Iława

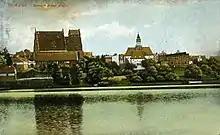
Town view from the Jeziorak Lake in the early 20th century

According to the German census of 1910, the town had a population of 10,087, of which 9,566 (94.8%) were Germans and 380 (3.8%) were Poles. After Poland regained its independence in 1918, the East Prussian plebiscite of 1920 allowed the residents to cast votes either in favor of remaining in Germany or becoming a part of Poland. The vote took place amid persecution of Polish activists by the German side. Ultimately the town voted to remain in Germany by 4,746 to 235 votes. It became part of Regierungsbezirk West Prussia in the Province of East Prussia.